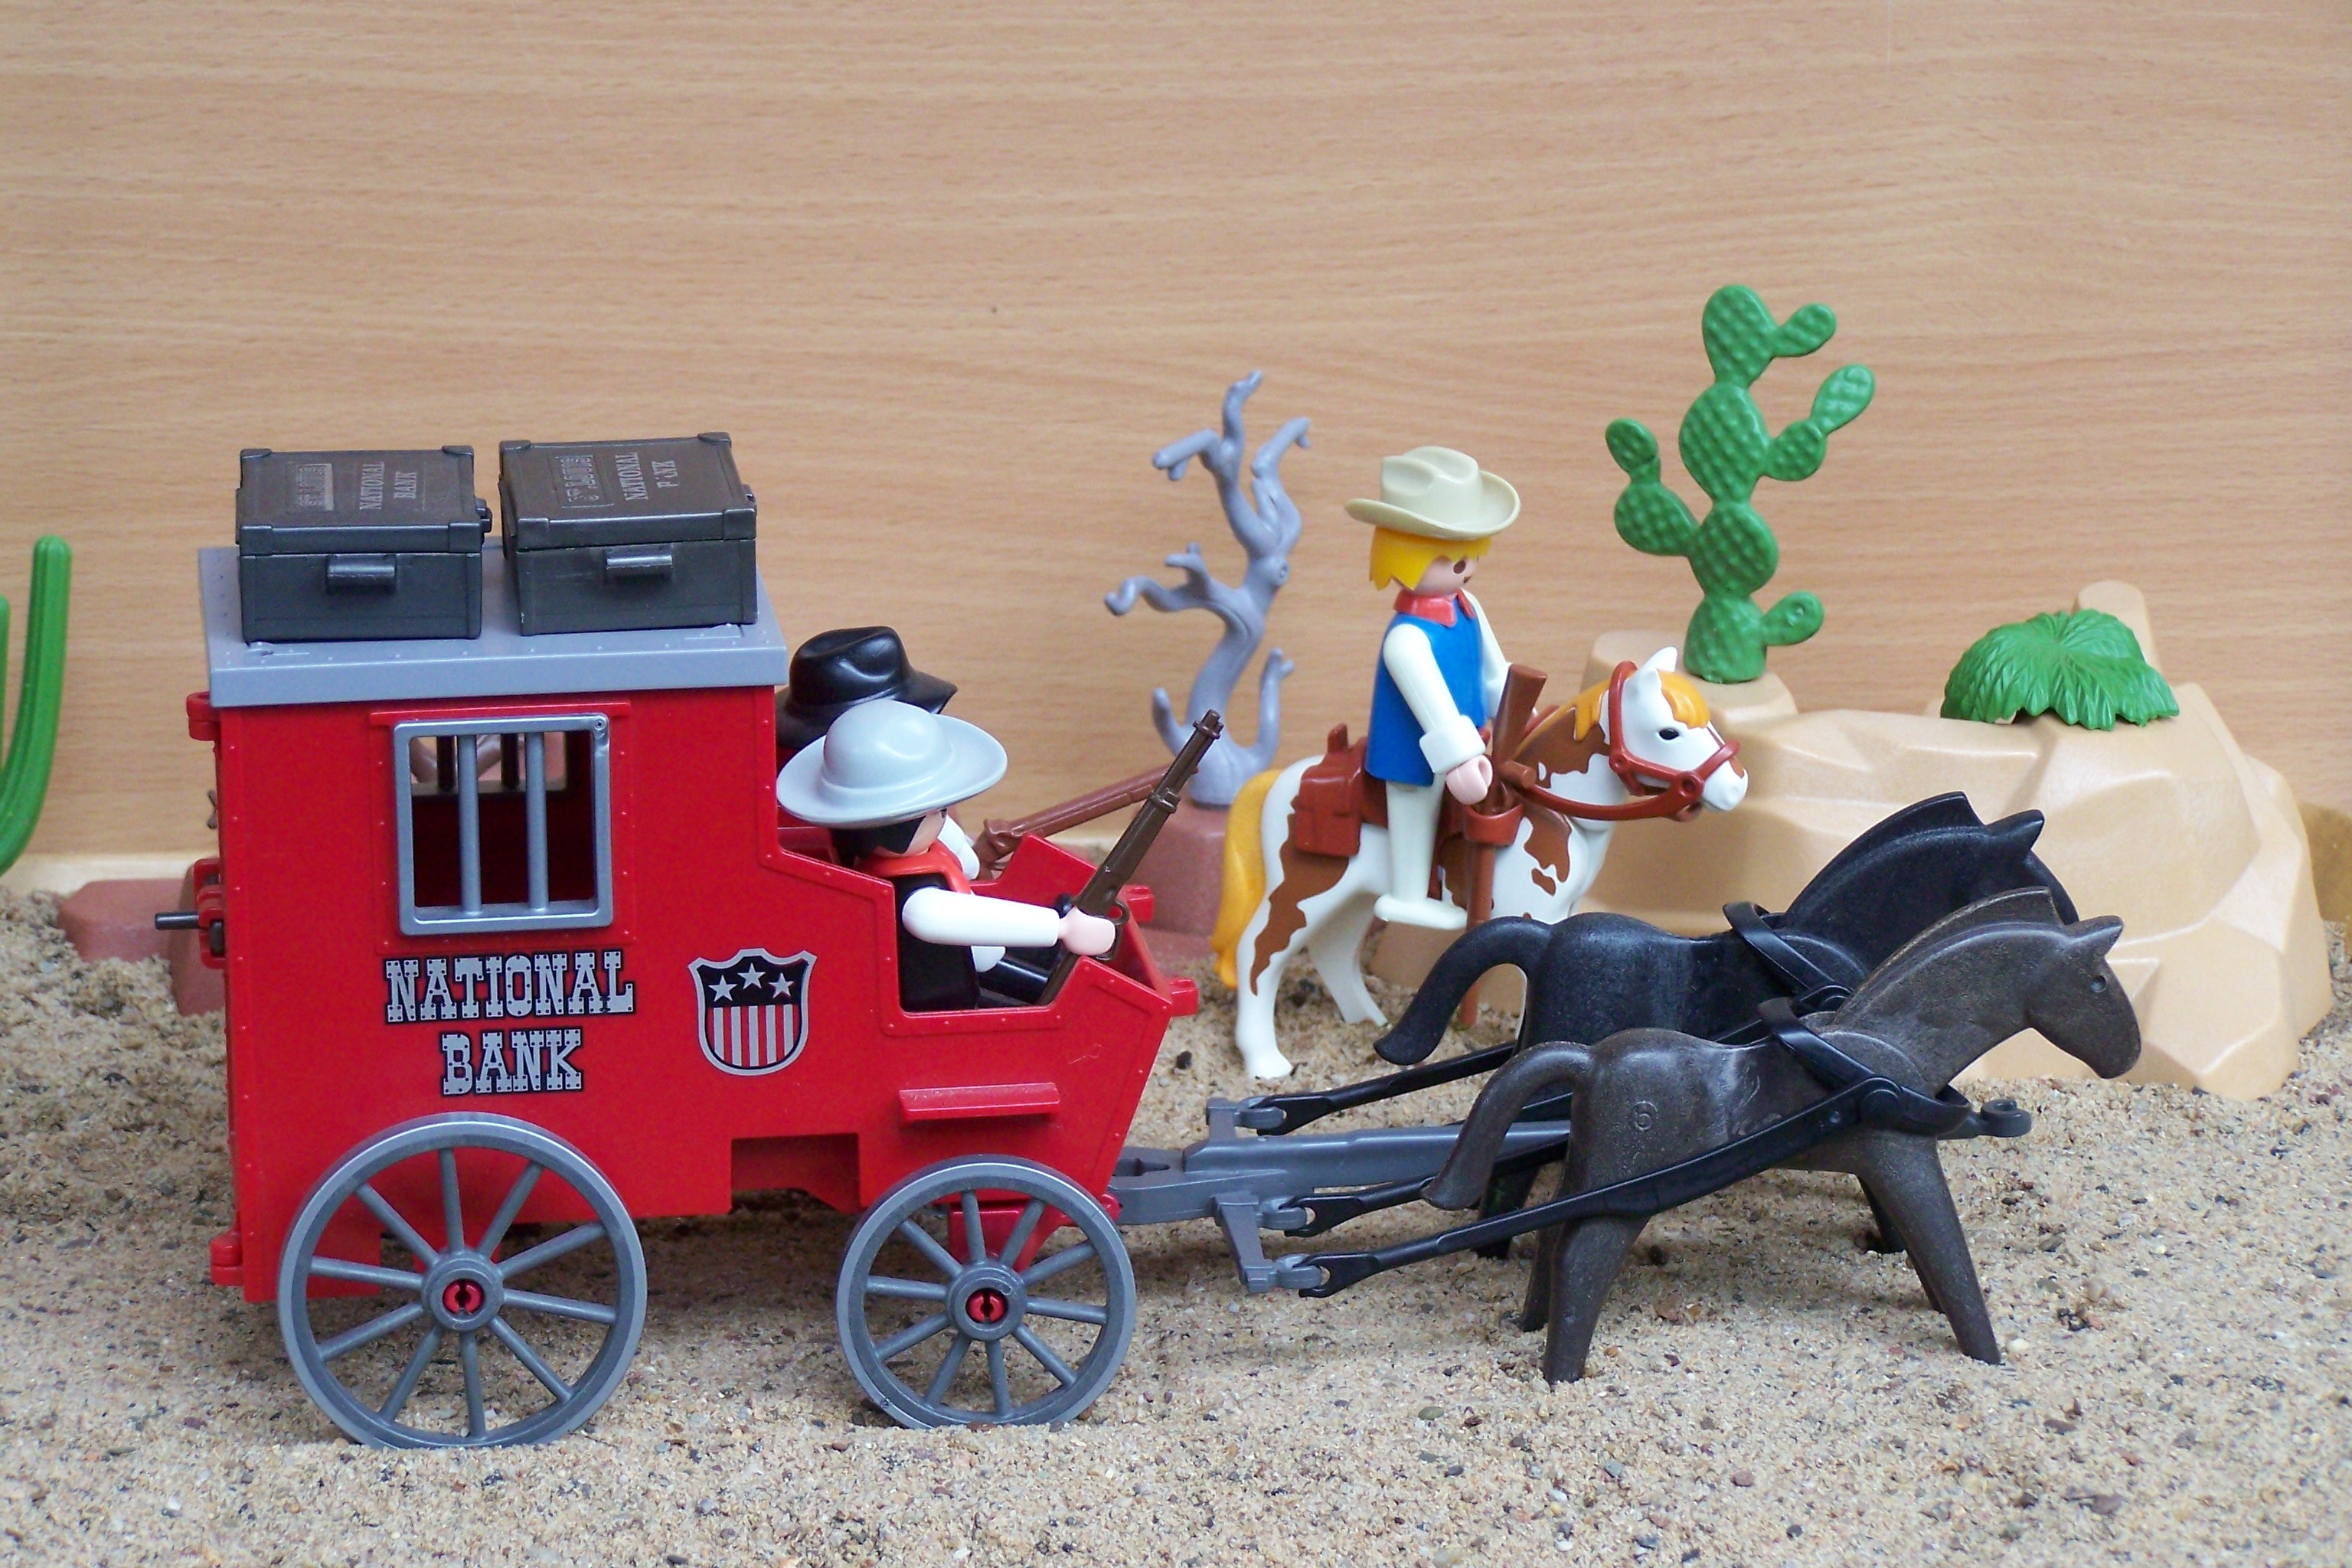
play, vehicle, usa, america, toy, playmobil, children, toys, western, figures, coachman, stagecoach